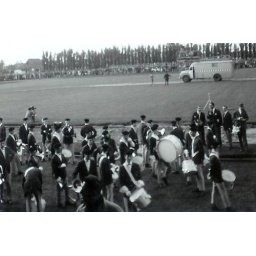
TV opname van Trommelaeren van Roesendaele op Red Band Sportpark in Roosendaal